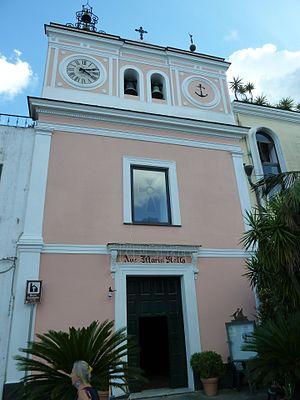
Casamicciola Terme est une commune italienne de la ville métropolitaine de Naples dans la région Campanie en Italie. Elle est située sur l'île d'Ischia.